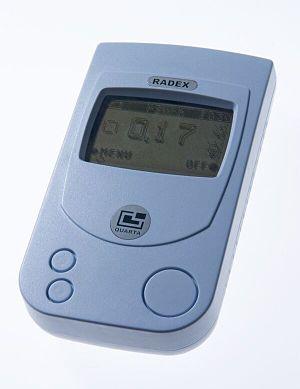
Radex est une marque de la société russe Quarta-Rad dont le siège se trouve à Moscou.